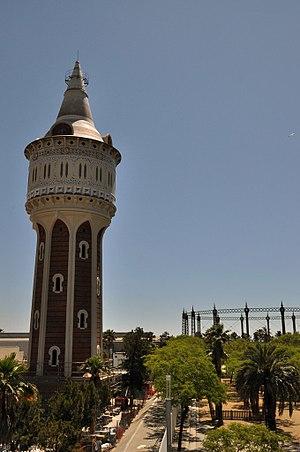
Naturgy est une entreprise d'origine espagnole du secteur de l'énergie. Ses activités principales sont la distribution et commercialisation de gaz naturel et d'électricité. Son siège social a été transféré de Barcelone à Madrid suite au processus d'indépendance catalan. Gas Natural Fenosa est cotée sur le marché des quatre Bourses espagnoles et fait partie de l’indice Ibex 35. Ses actionnaires principaux sont en 2015 : à 23,4 % des investisseurs institutionnels internationaux, à 24,4 % La Caixa, à 20 % Repsol, 20 % GIP, 8,2 % retail et à 4 % Sonatrach.